Coinage shapes

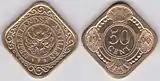
50 cent coin from the Netherlands Antilles.

Indo-Greek coins were often square. Aruba has a large circulating square 50 cents coin.